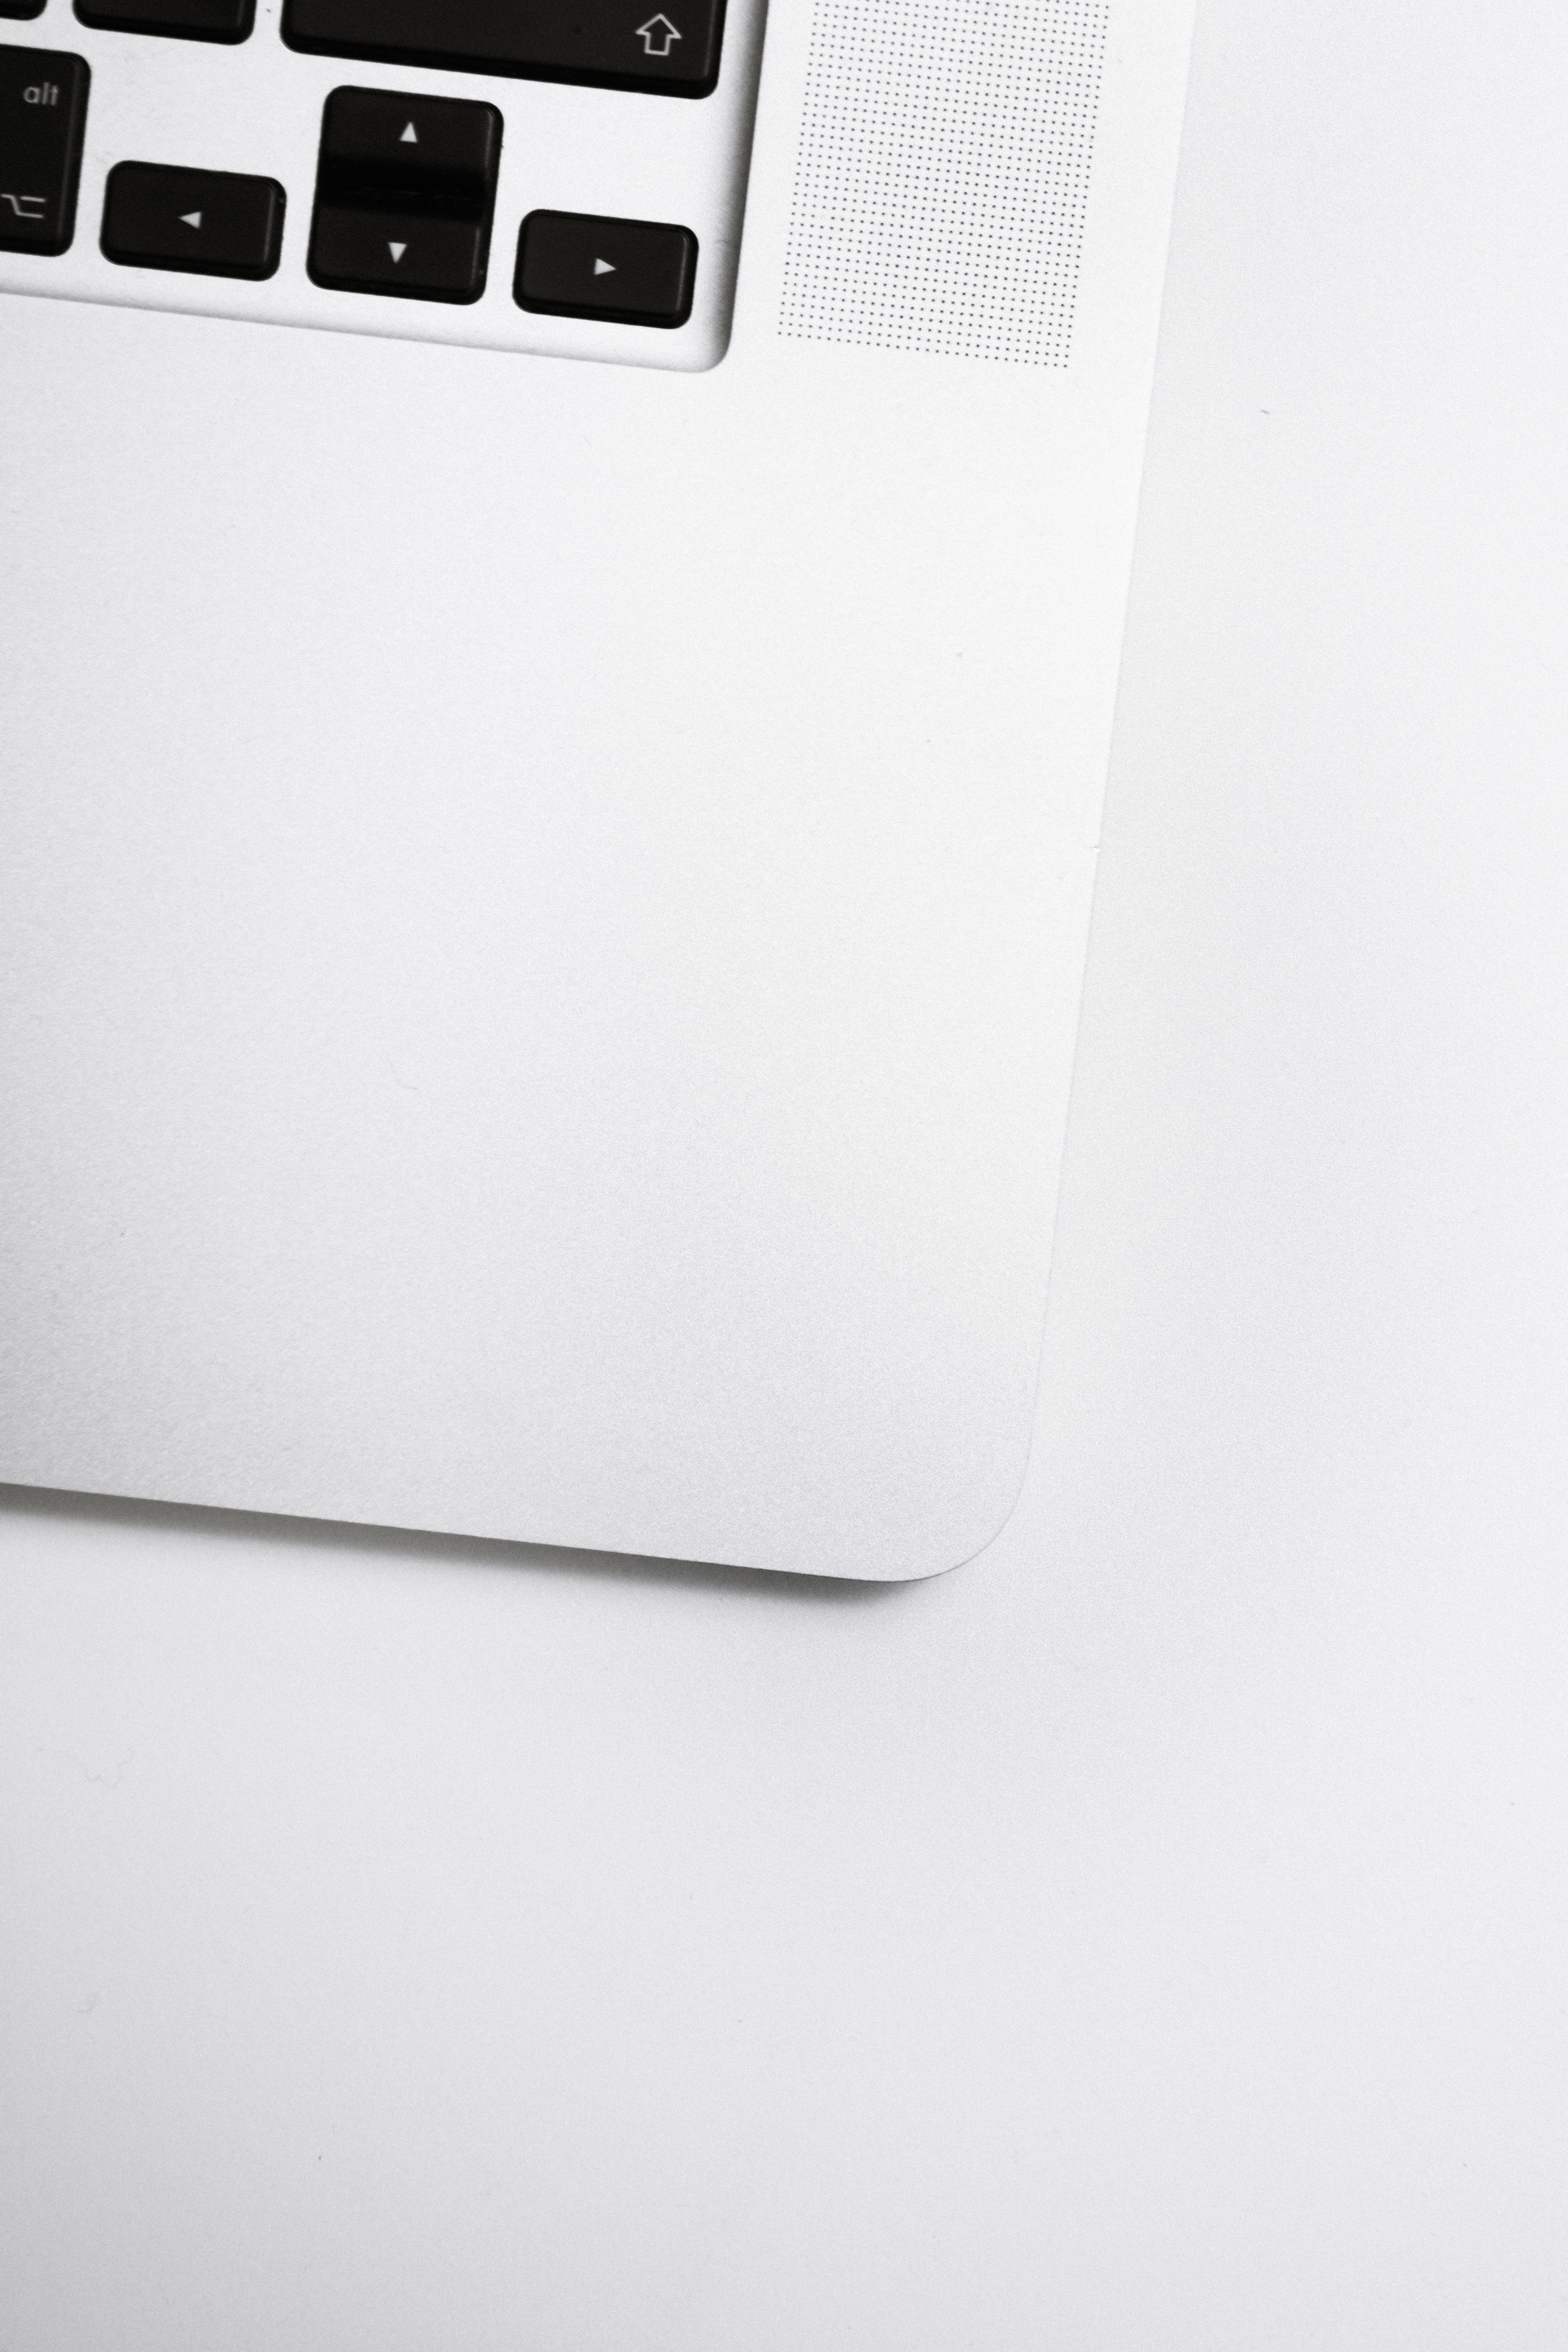
white, technology, electronic device, Material property, gadget, electronics, rectangle